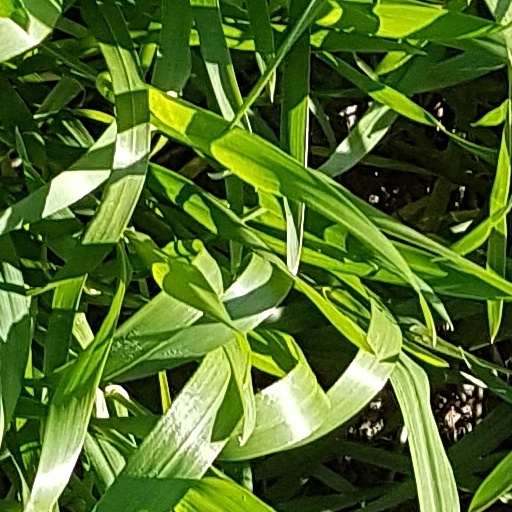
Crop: wheat